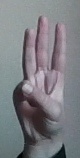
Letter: thaa